Ngada Regency

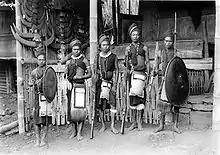
Ngada warriors.

Ngada Regency is one of the poorest regions in Indonesia but its popularity is increasing among international tourists, which somewhat brings a boost to the local economy.